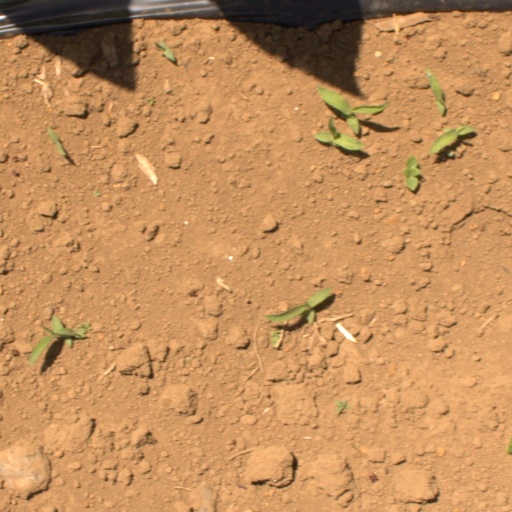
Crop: Jerusalem artichoke